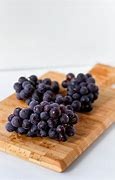
Label: grape